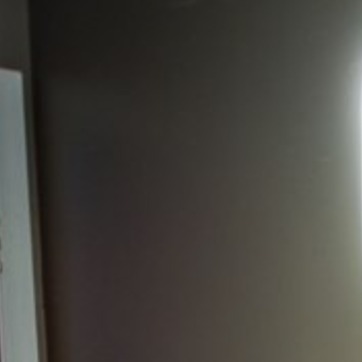
Material: mirror